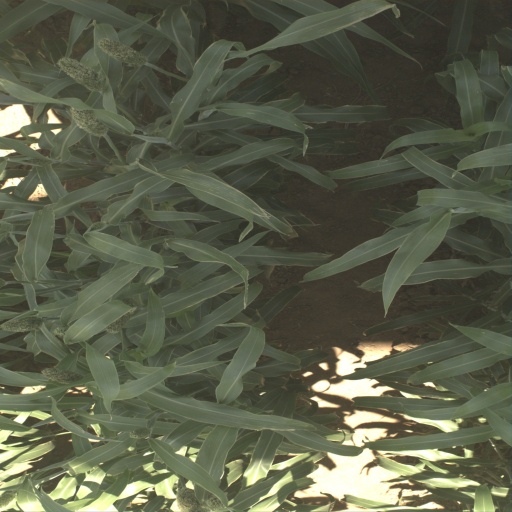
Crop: sorghum